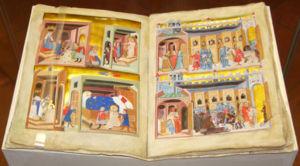
La Chronique de Dalimil est la première chronique écrite en langue tchèque. Elle a été créée par un auteur inconnu du début du XIVᵉ siècle.